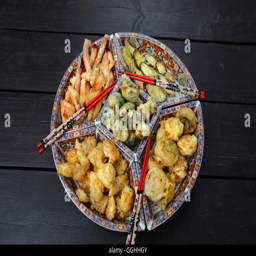
food on the background of nature